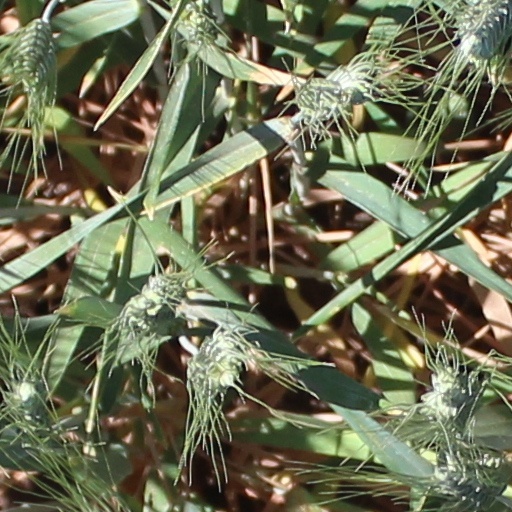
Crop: wheat